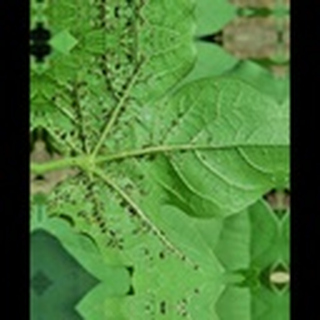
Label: cotton_aphids